Josiah Ogden Watson

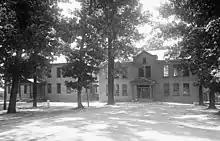
Crosby School in old Watson-Worth Mansion

In 1836, Josiah Watson purchased approximately of land just outside the city of Raleigh, NC, in Wake County from John Sugg. The mansion on the estate had been built about 1805 by Heny Potter and named Sharon before he sold the estate in 1822. The estate covered an area from the original 1792 city limit southeast of Raleigh east to the rock quarry and south across Walnut Creek. After Josiah's death, the main house on East Lenoir Street was sold to State Treasurer Jonathan Worth before he became governor and is also known as the Watson-Worth House. It was later bought by Josiah's nephew J. W. B. Watson and after his death sold to the city of Raleigh to be transformed into the Crosby School for Negroes in 1897. The house was torn down about 1936, and the Crosby-Garfield School now occupies the site. Much of the land is still used for parks, public schools and community centers. One part of the estate was developed into a residential community in the early 20th century and named "Watson Addition."